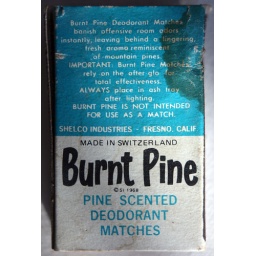
Found in the ceiling above the kitchen (under the floor of the 2nd floor bathroom.) Burnt Pine Pine Scented Deodorant Matches, made in Switzerland c1968